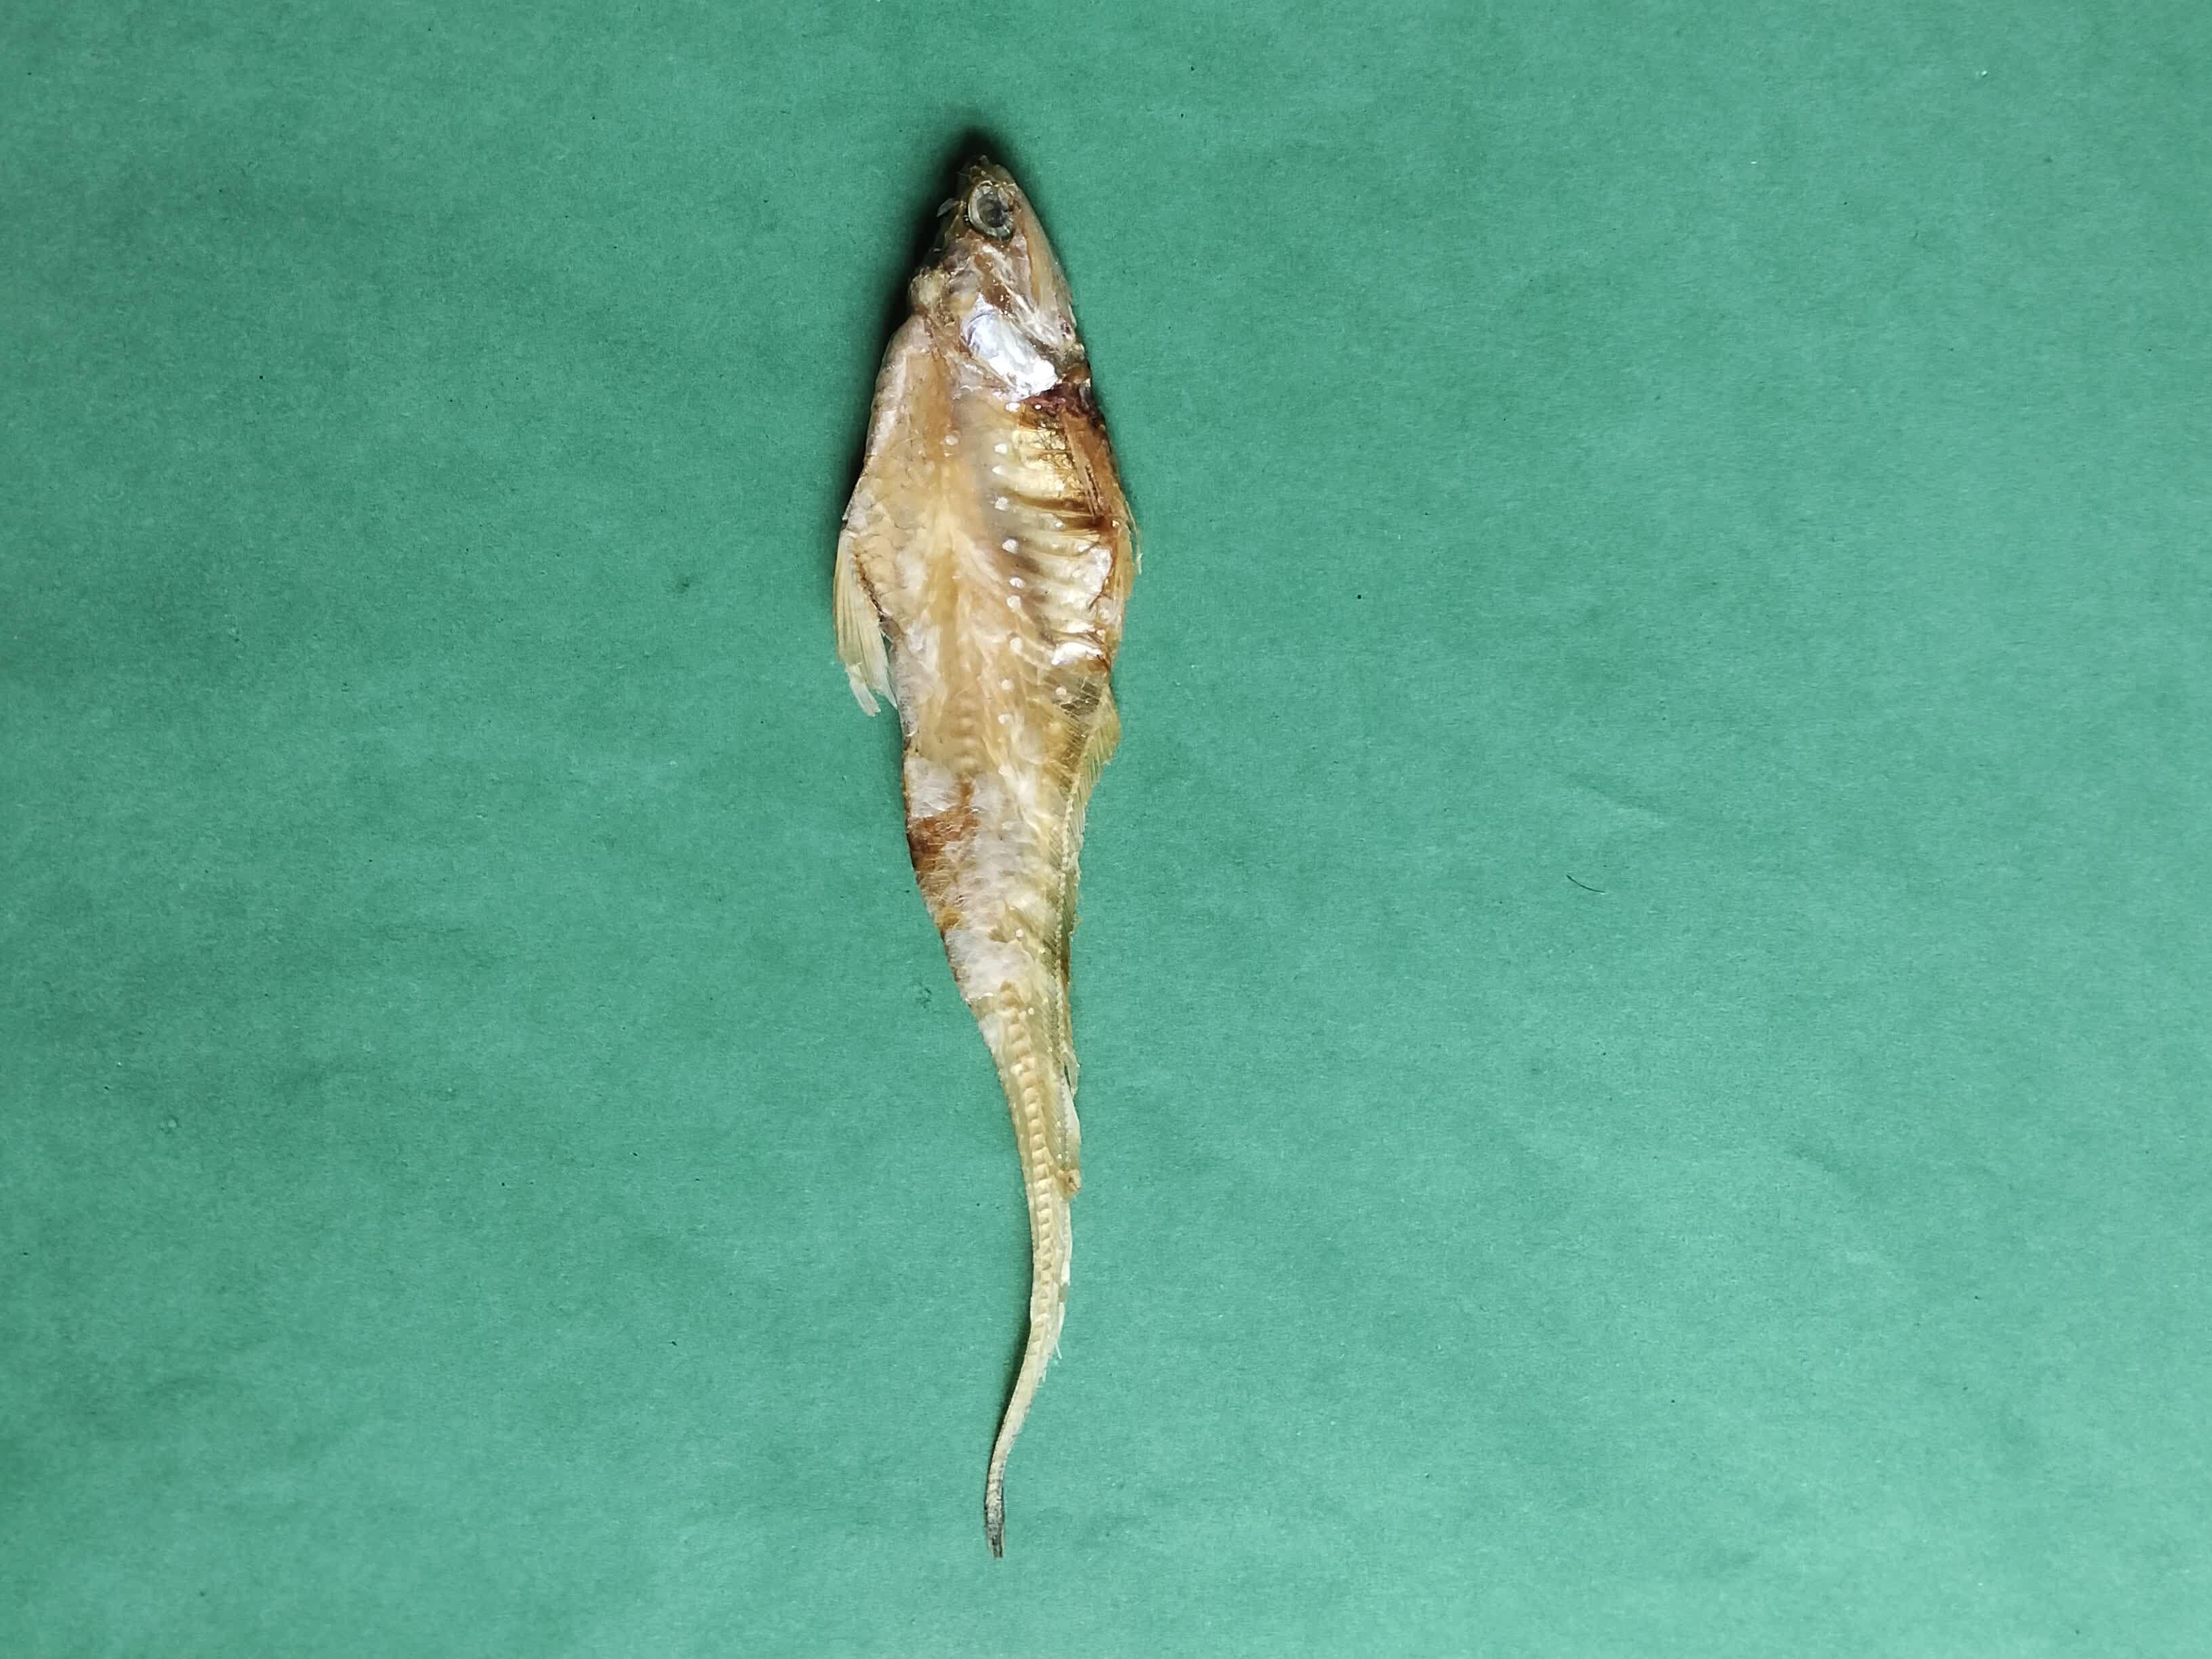
Species: Shundori